Paceship PY 23

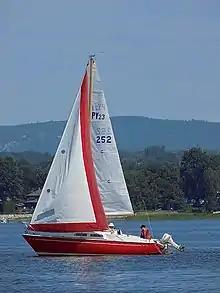
Paceship PY 23

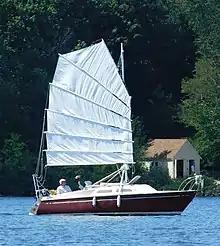
Paceship PY 23 modified with a junk rig

The boat was at one time supported by an active class club, "The Paceship", but the club is currently inactive.